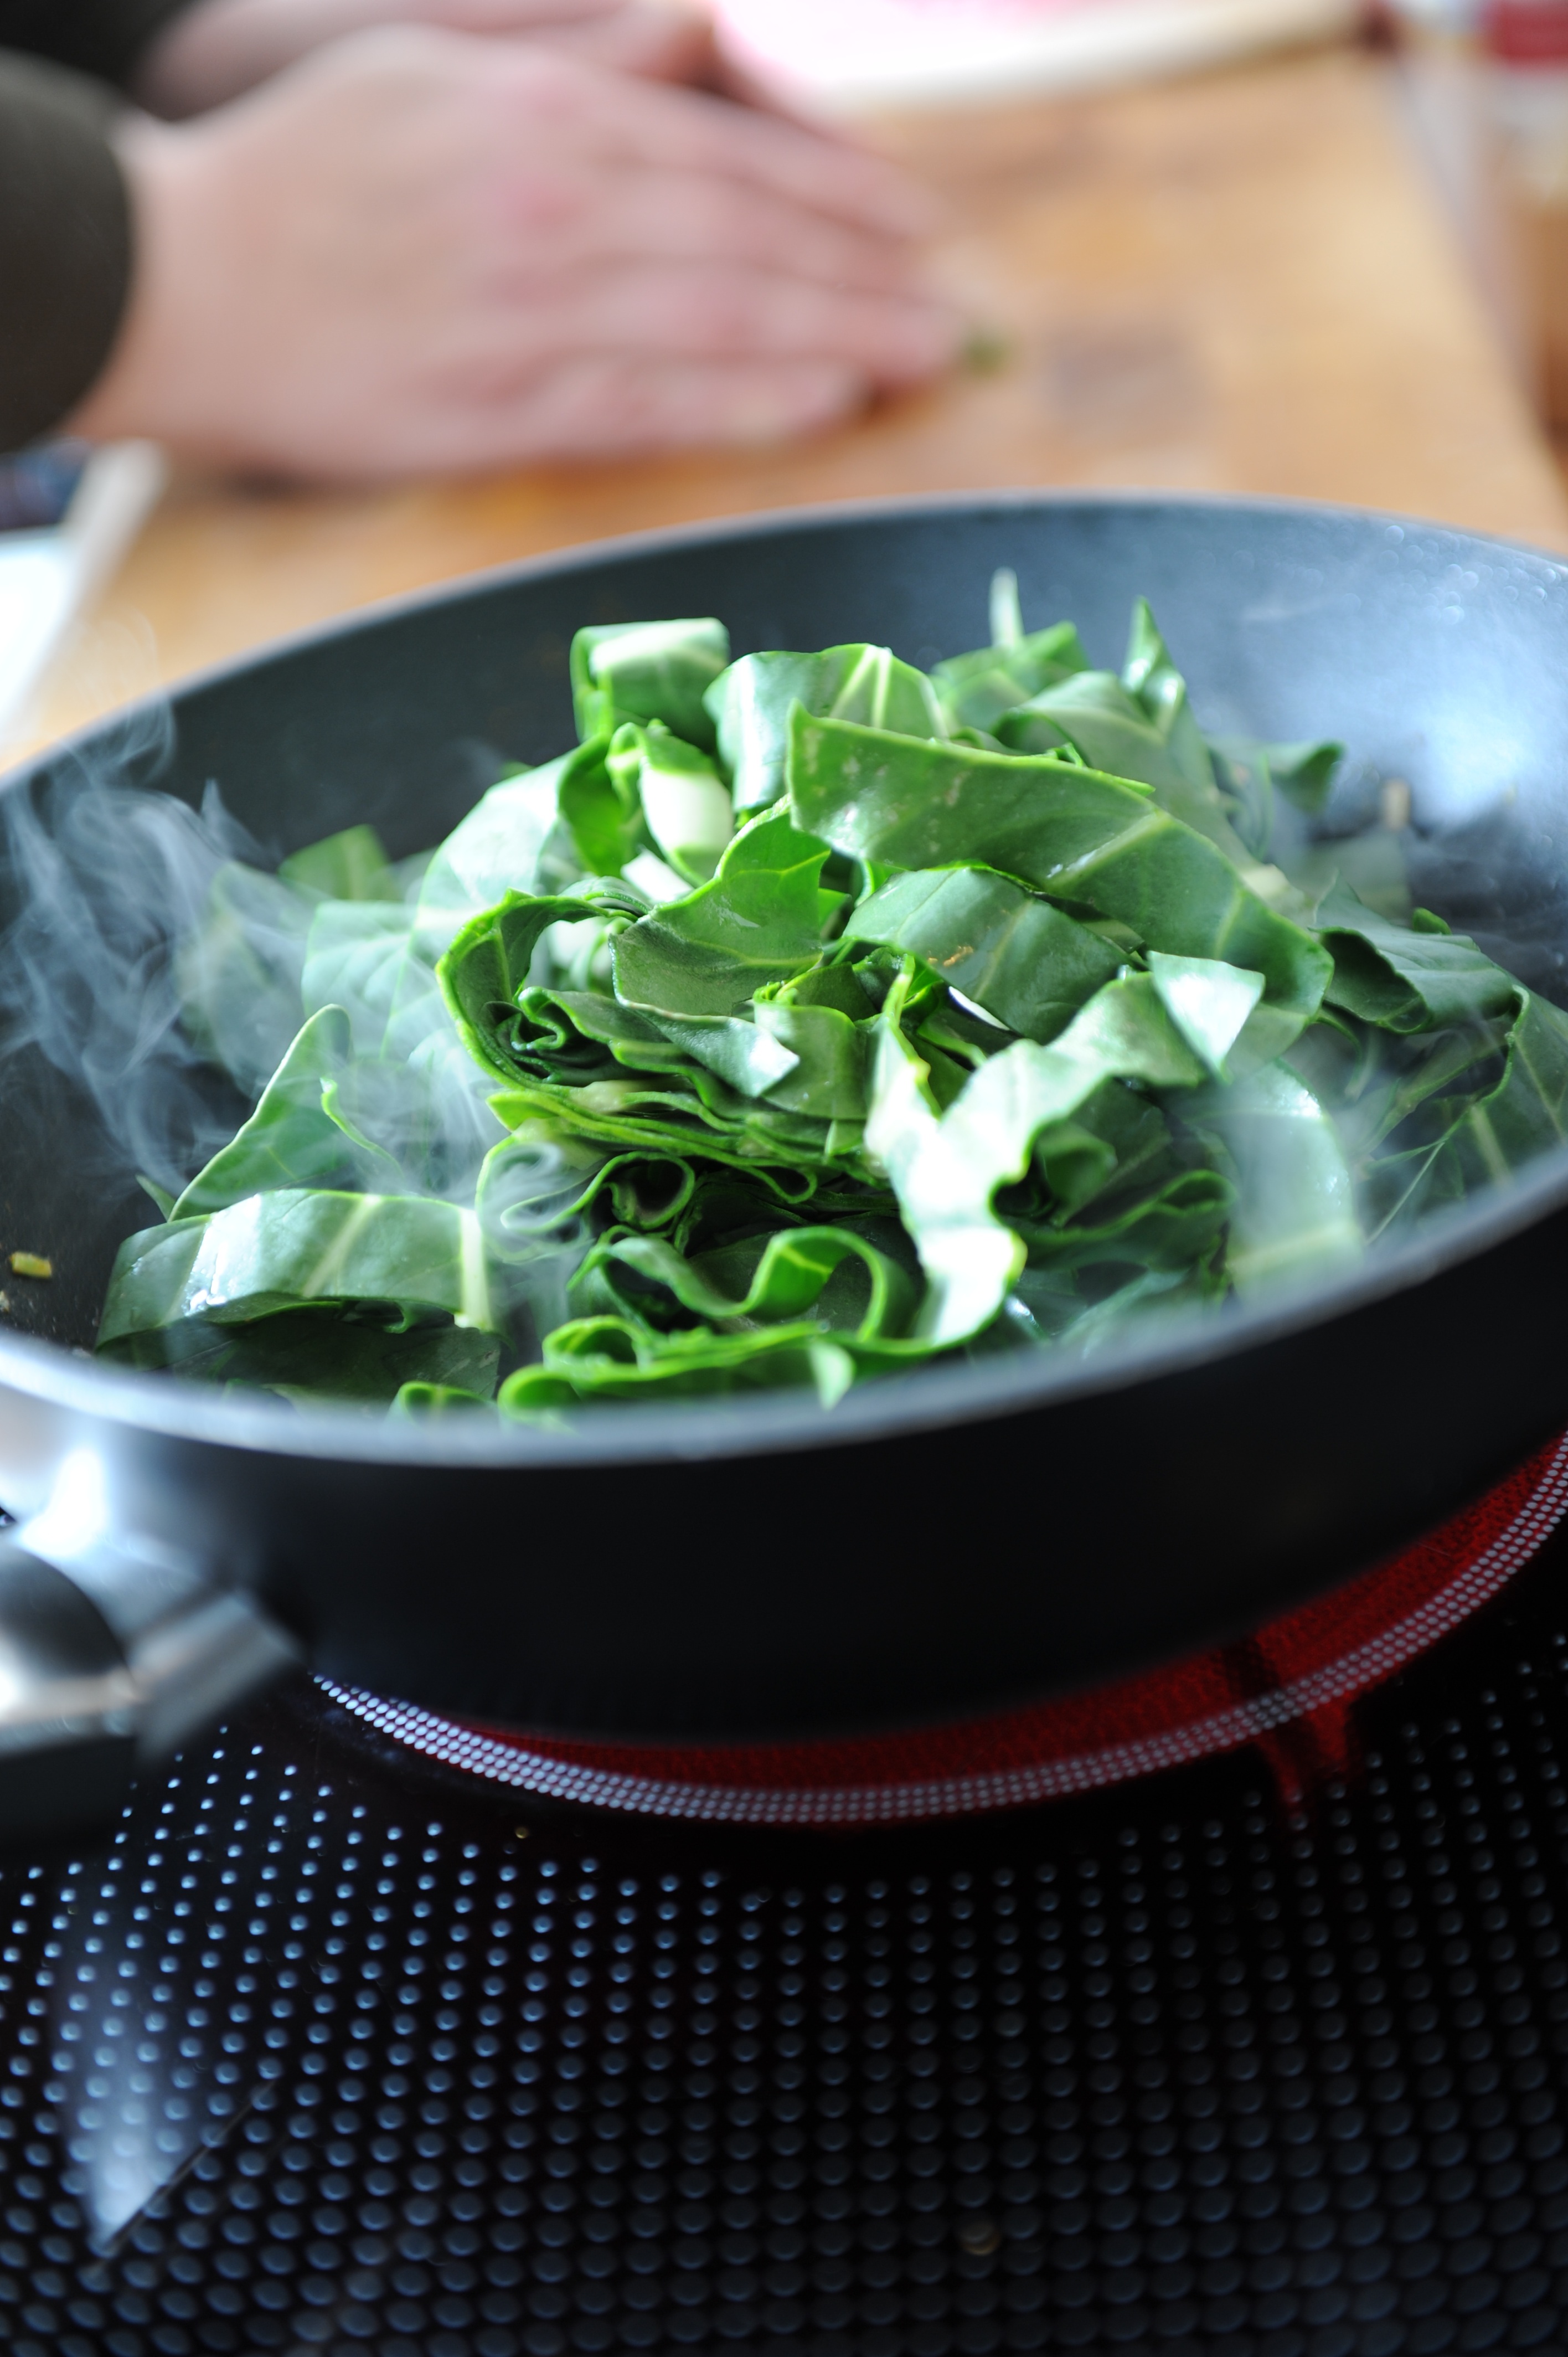
dish, meal, food, green, produce, vegetable, kitchen, healthy, eat, cuisine, delicious, cook, cut, stew, nutrition, vegetables, spinach, vitamins, frisch, bio, chard, hotplate, leaf vegetable